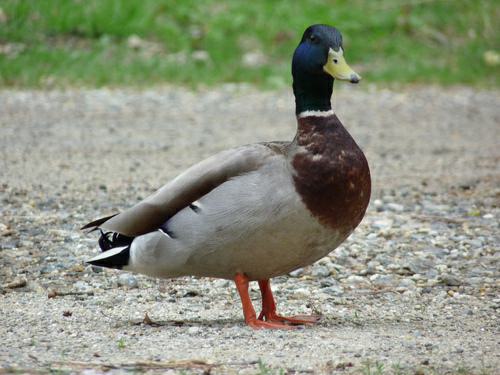
A photo of a mallard